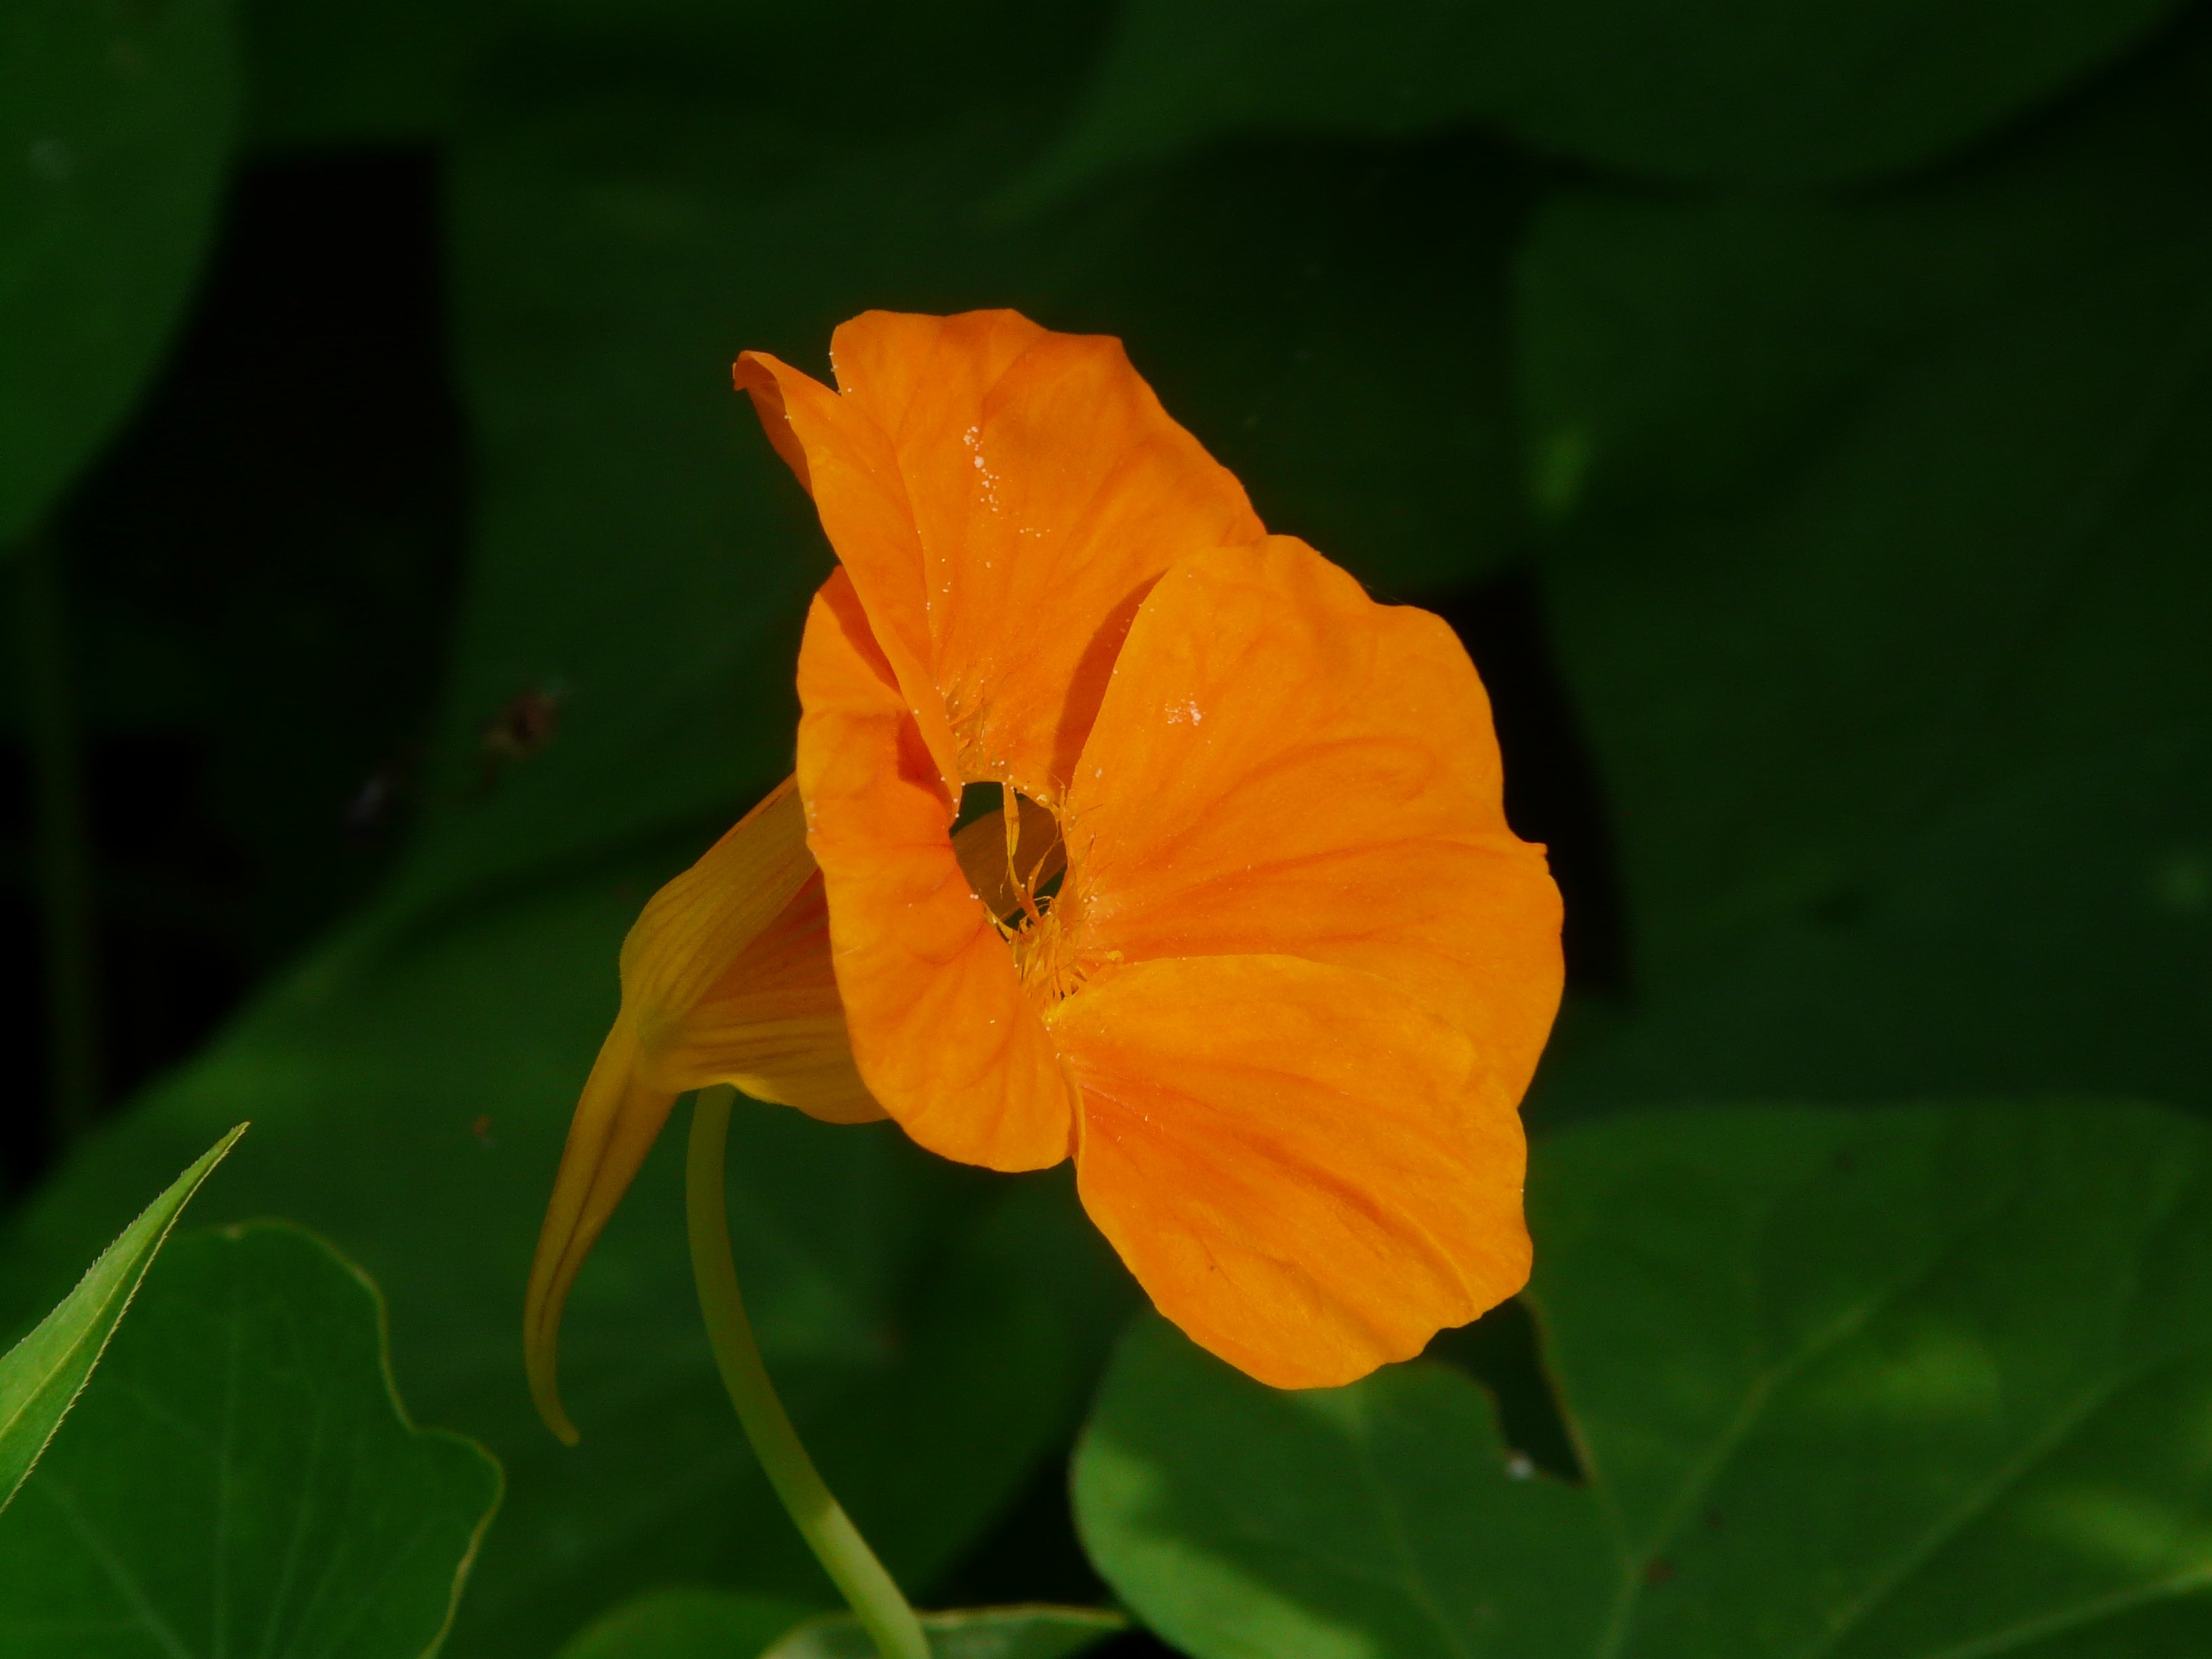
blossom, plant, leaf, flower, petal, bloom, orange, botany, yellow, flora, wildflower, tropaeolum, nasturtium, macro photography, flowering plant, carbine greenhouse, tropaeolum majus, tropaeolaceae, annual plant, plant stem, land plant